History of Bali

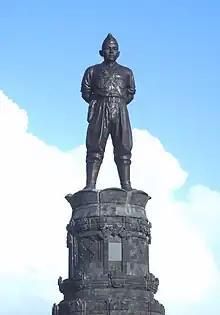
Statue of I Gusti Ngurah Rai, who fought against the Dutch for independence.

In the late 1890s, struggles between Balinese kingdoms in the island's south were exploited by the Dutch to increase their control. A war of the Rajas between 1884 and 1894 gave another pretext to the Dutch to intervene. In 1894, the Dutch defeated the Balinese ruler of Lombok, adding both Lombok and Karangasem to their possessions.